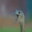
Label: bird